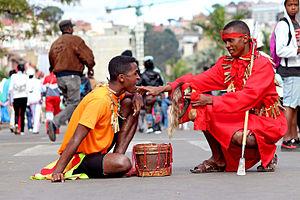
les baralahy ont leur grand sorcier (ombiasy) dans chaque village, qui peuvent leurt donner des pouvoir surnaturelles ou leur guerire.
Ihosy est une ville de Madagascar située dans la région d'Ihorombe, à Madagascar.
Un ombiasy est un guérisseur traditionnel de la société malgache. Ils sont les gardiens des connaissances rituelles et religieuses. Un ombiasy peut prescrire des soins médicaux, intercéder avec les esprits, deviner l'avenir, jeter des sorts. Il est rémunéré pour ses prestations.